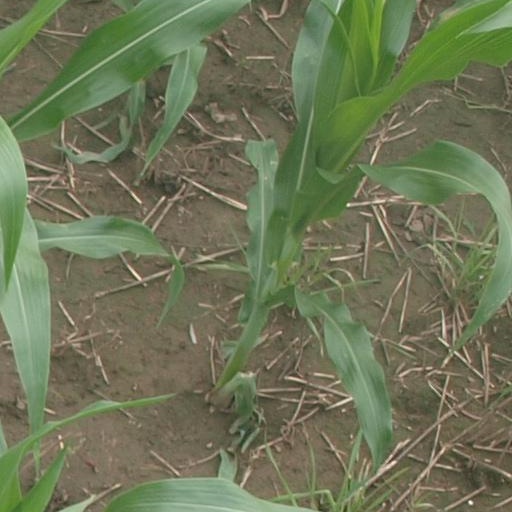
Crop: maize; corn